80th Academy Awards

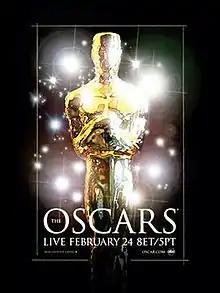
Official poster by Drew Struzan

The 80th Academy Awards ceremony, presented by the Academy of Motion Picture Arts and Sciences (AMPAS), honored the best films of 2007. The award ceremony took place on February 24, 2008, at the Kodak Theatre in Hollywood, Los Angeles. During the ceremony, AMPAS presented Academy Awards (commonly referred to as Oscars) in 24 categories. The ceremony was televised in the United States by ABC, and produced by Gil Cates and directed by Louis J. Horvitz. Comedian Jon Stewart hosted the show for the second time, having previously presided over the 78th ceremony held in 2006. On February 9, at the Beverly Wilshire Hotel in Beverly Hills, the Academy Awards for Technical Achievement were presented by host Jessica Alba.